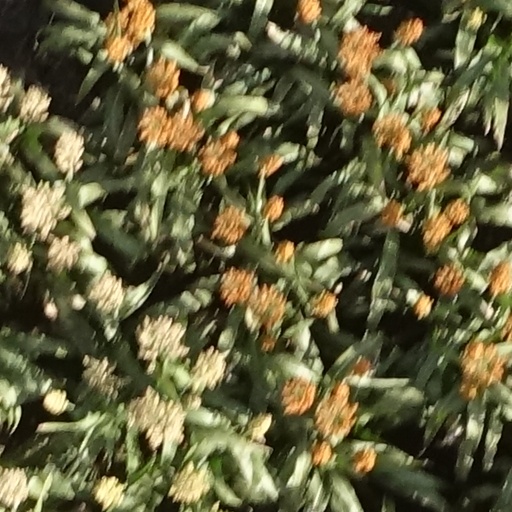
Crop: sorghum